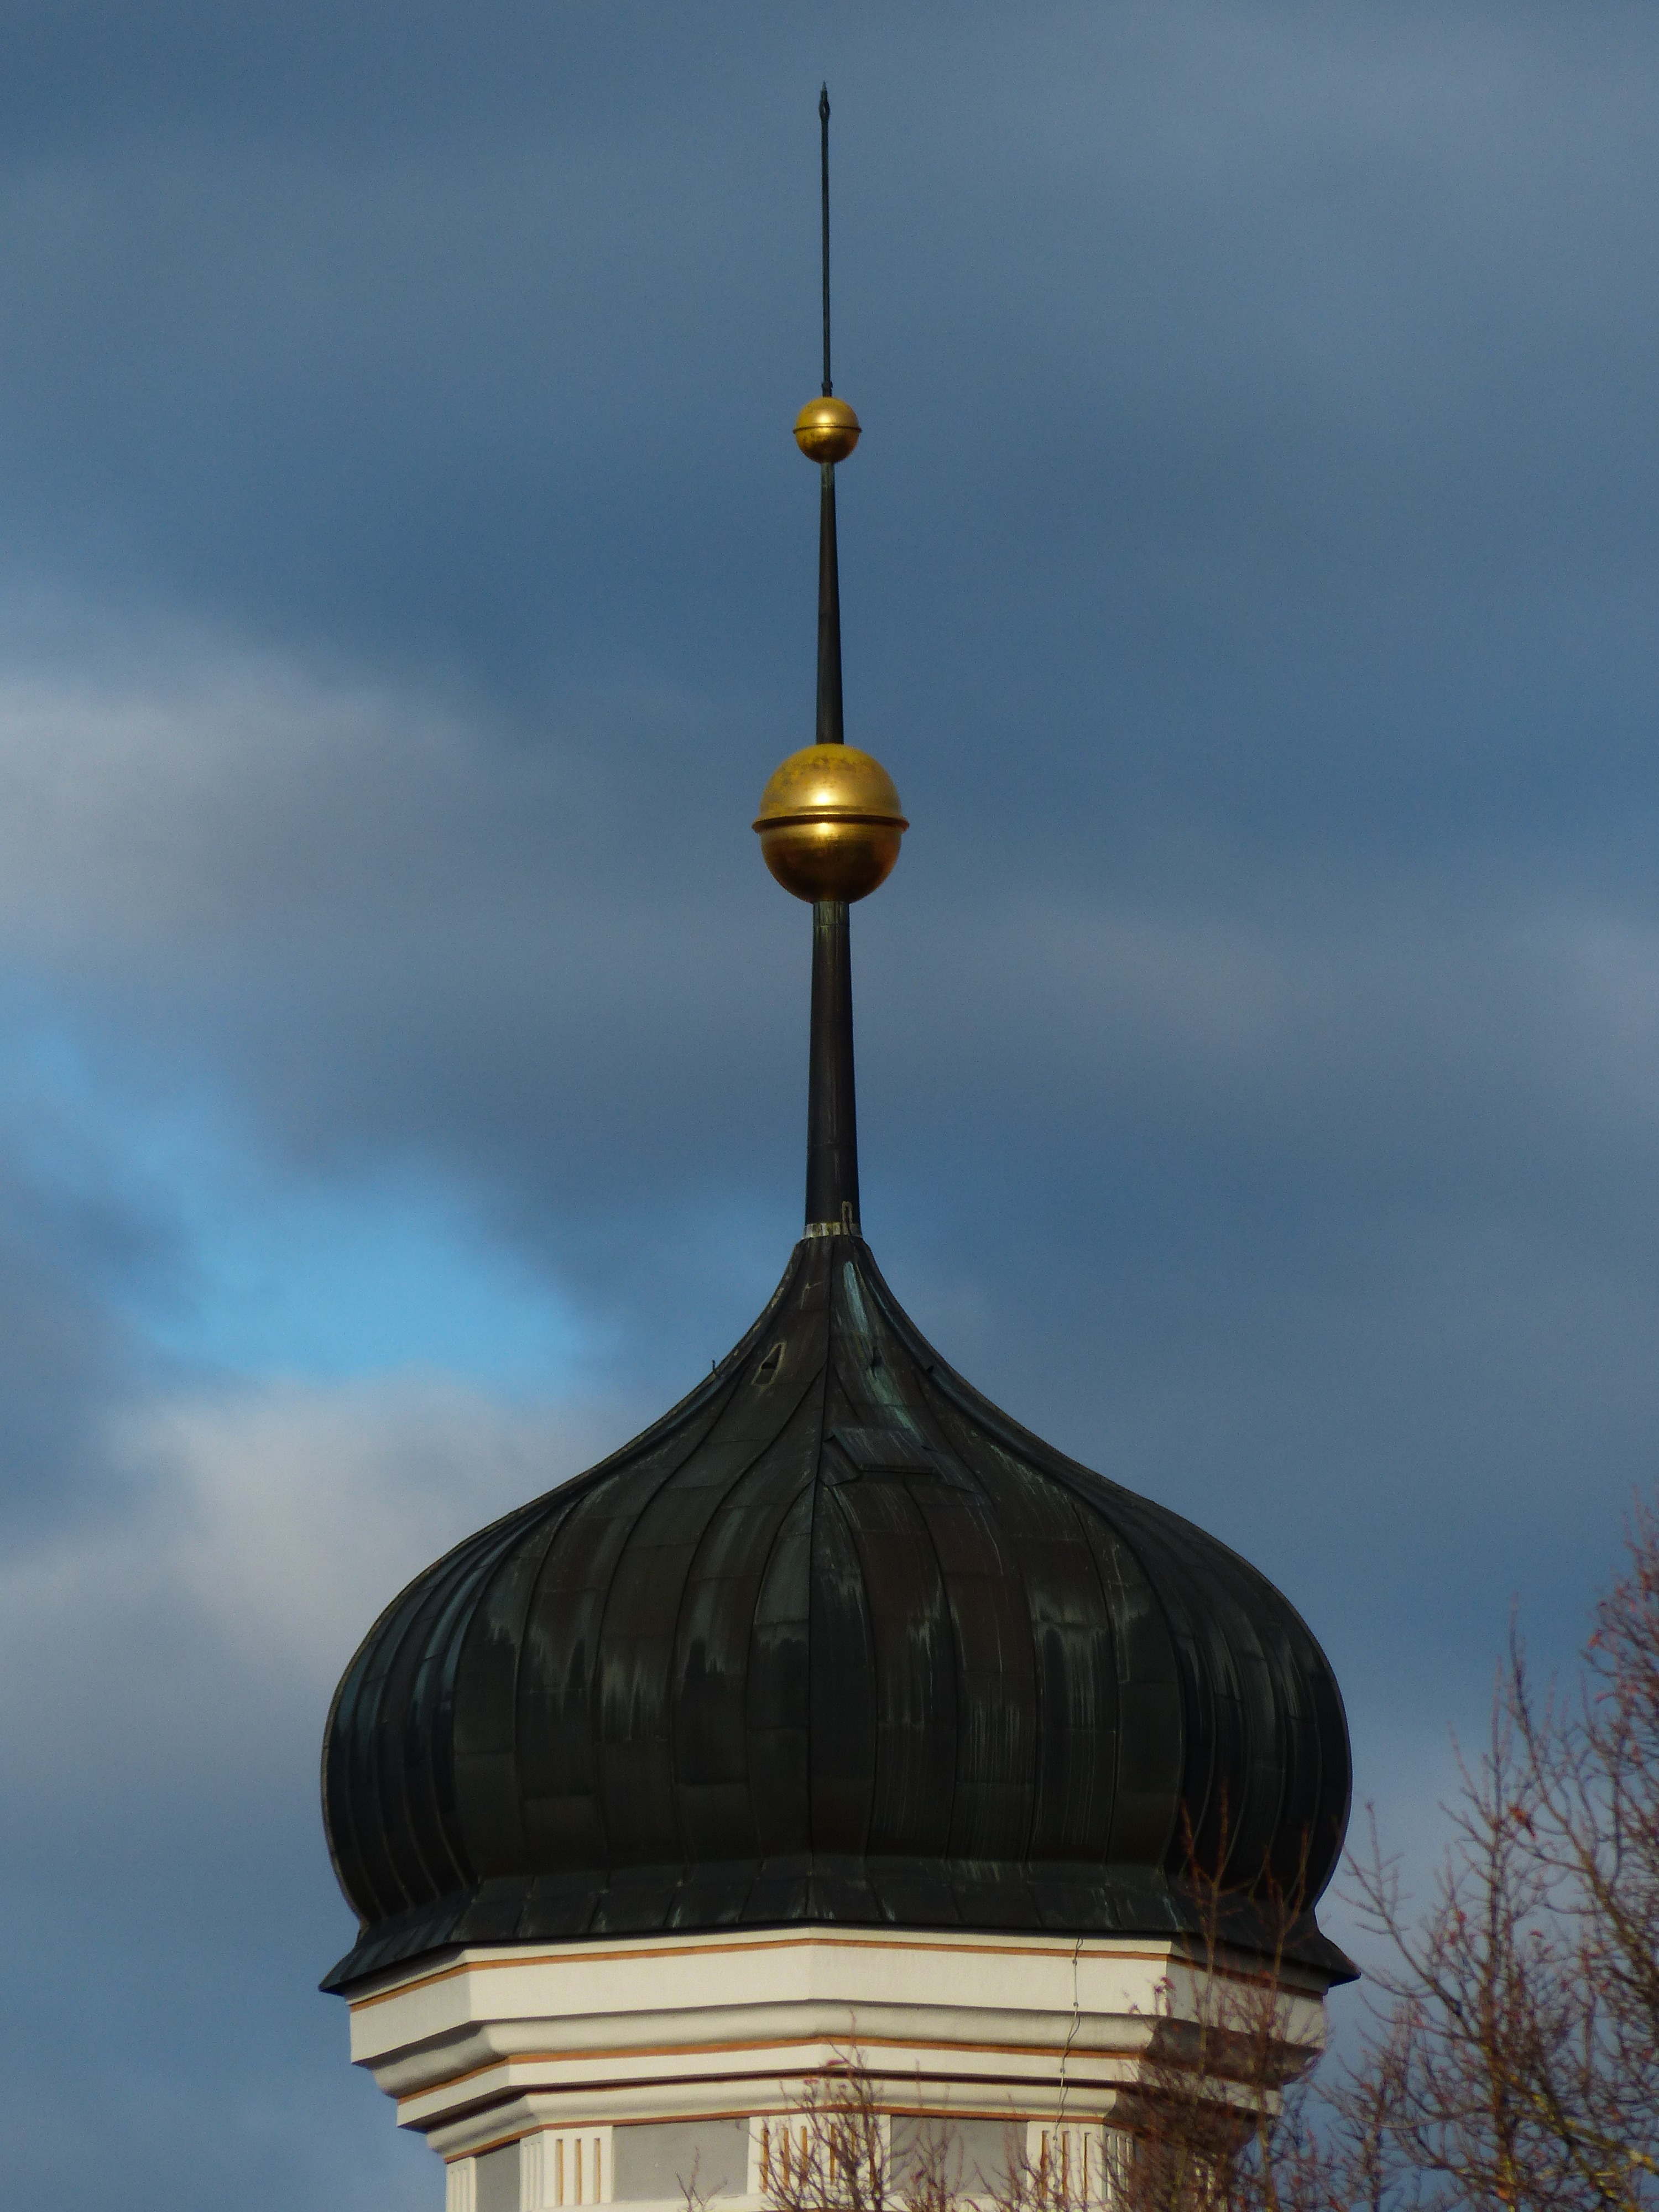
sky, white, roof, building, monument, statue, reflection, tower, landmark, blue, church, street light, lighting, sculpture, clouds, great, spire, faith, steeple, light fixture, christianity, dome, ulm, turrets, onion dome, cloud mountains, holy trinity church, onion helm